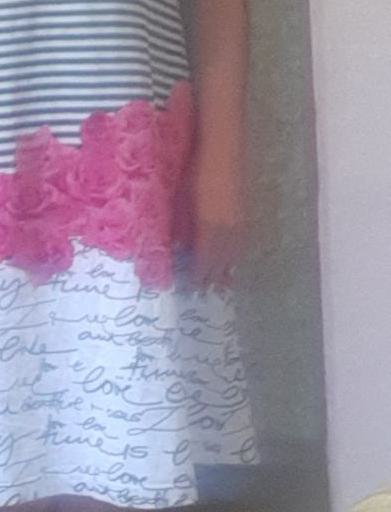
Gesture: no_gesture